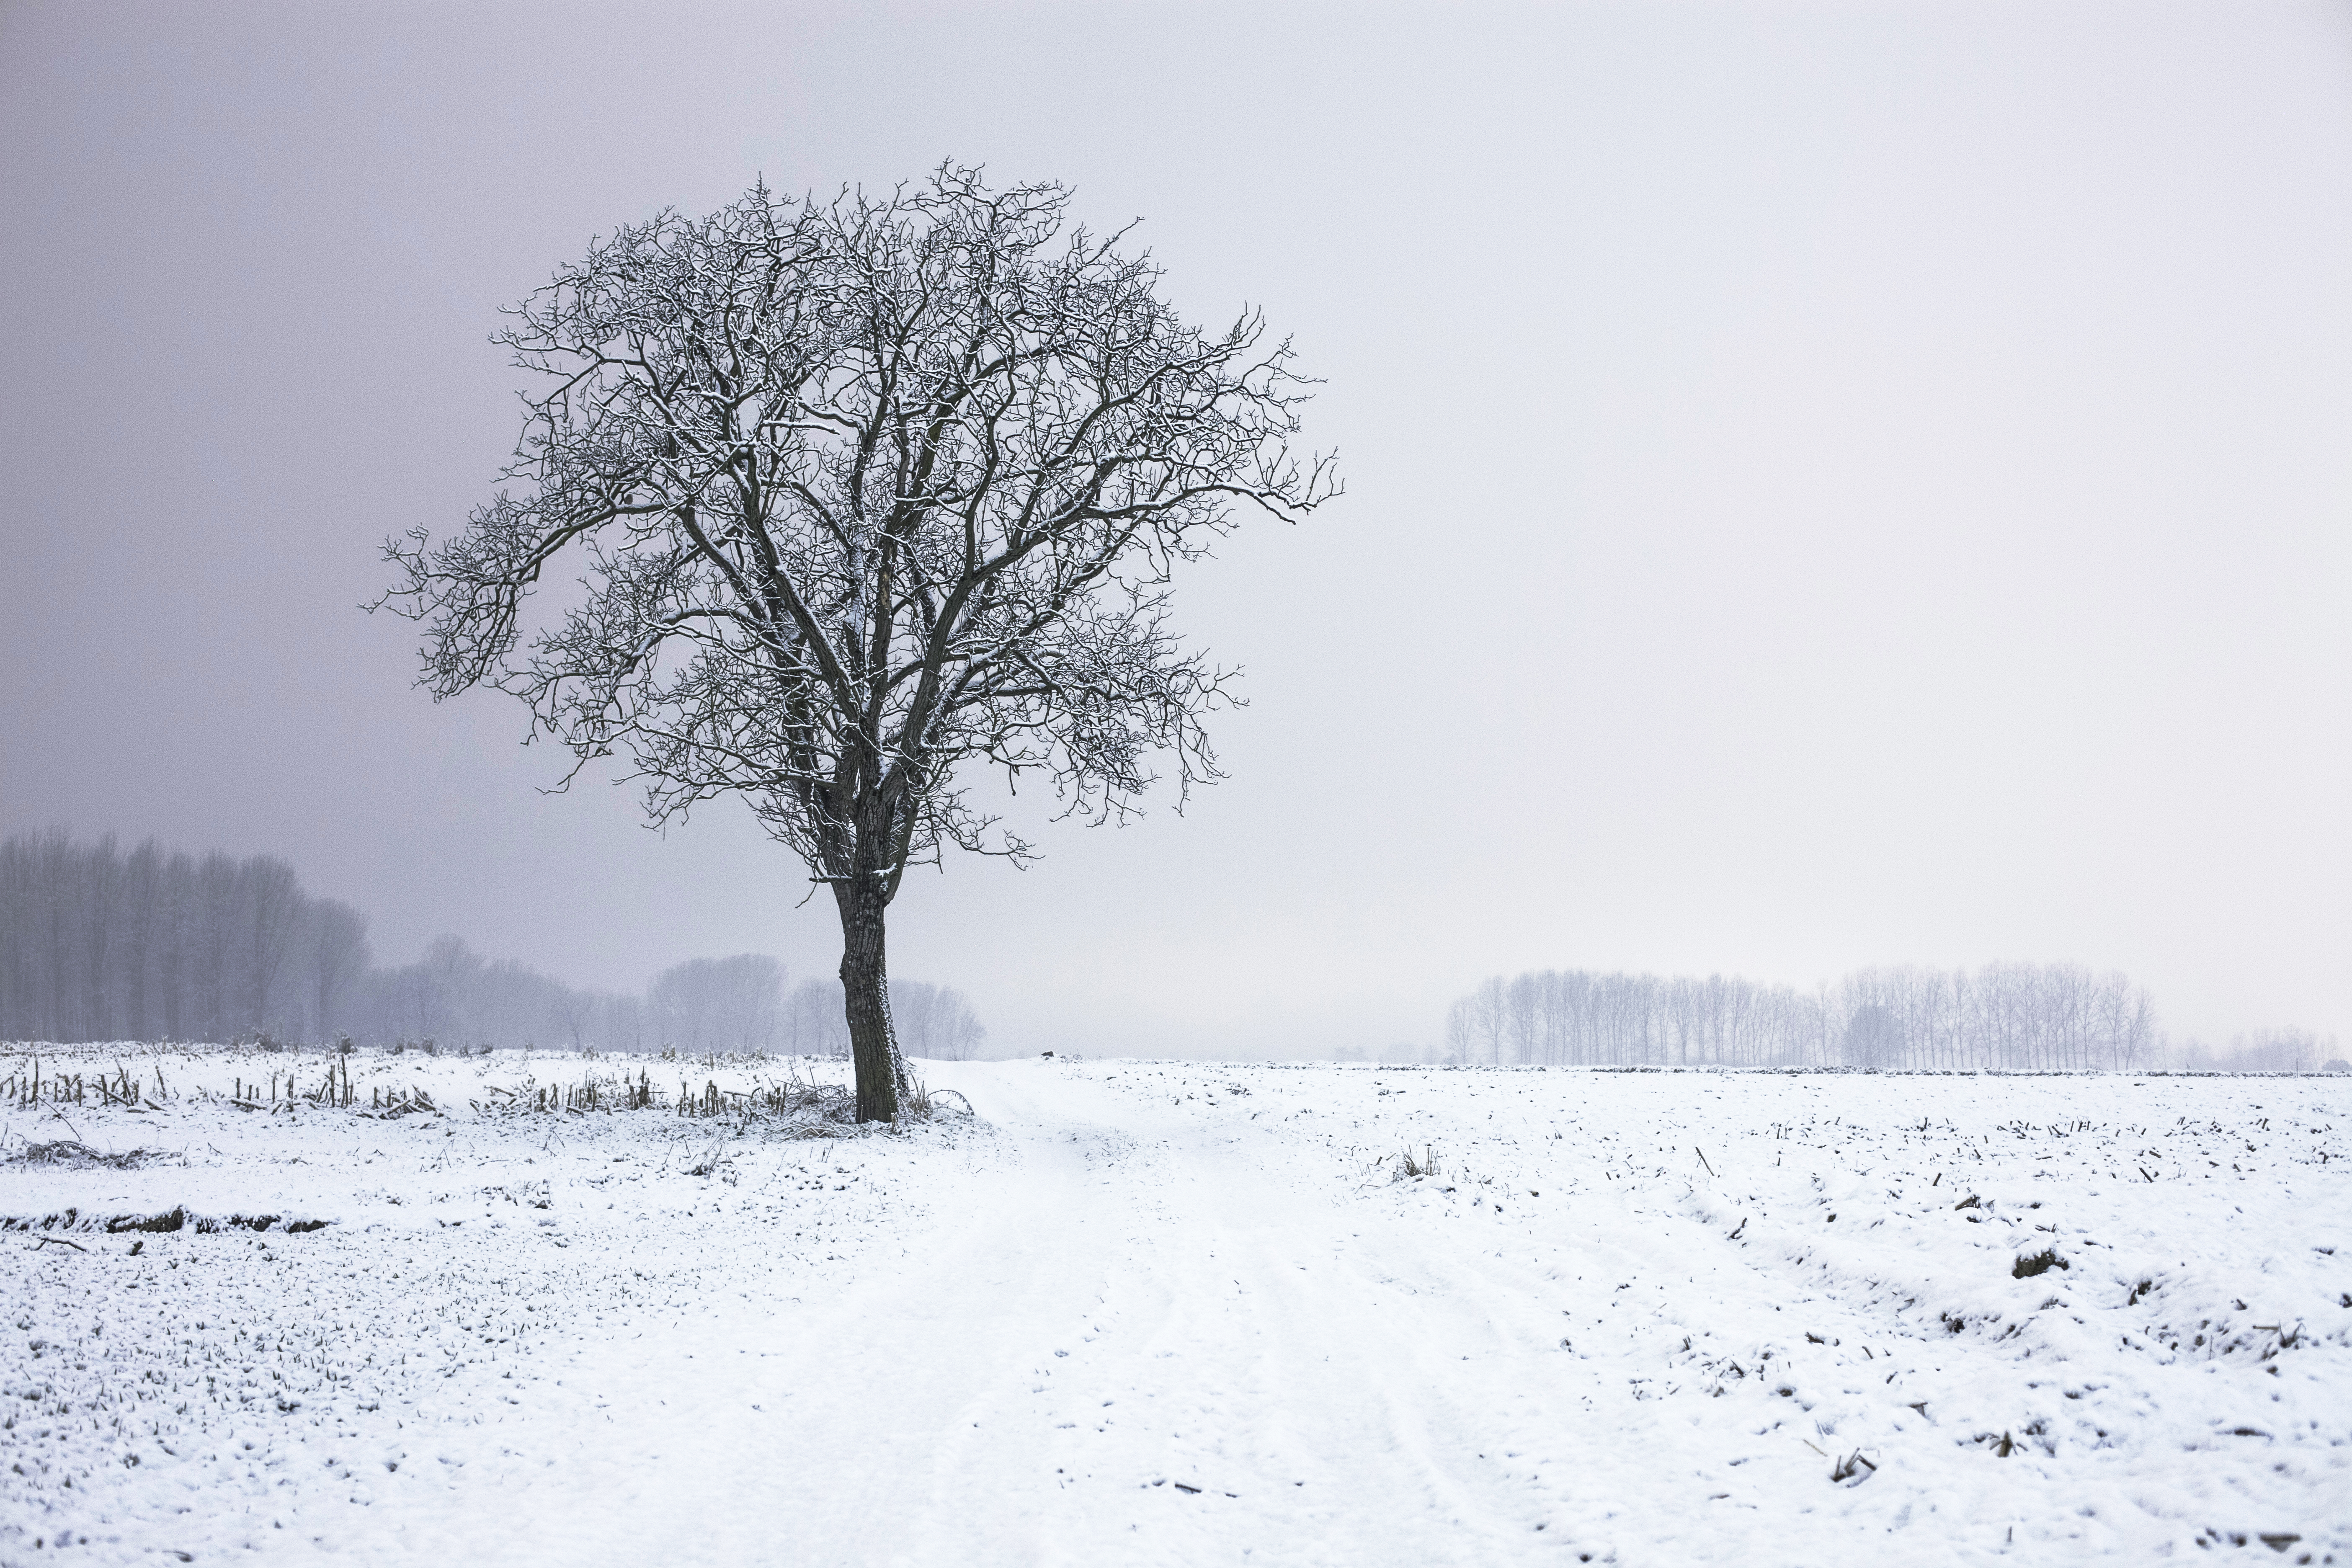
landscape, tree, nature, branch, snow, cold, winter, fog, mist, morning, frost, weather, season, blizzard, freezing, atmospheric phenomenon, woody plant, winter storm, royalty free images